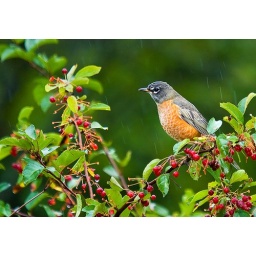
Robins have discovered the little crabapple tree in my garden and have been eating the berries voraciously. Especially in the rain.